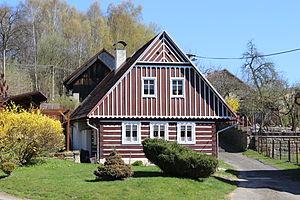
Loučky est une commune du district de Semily, dans la région de Liberec, en République tchèque. Sa population s'élevait à 168 habitants en 2019.